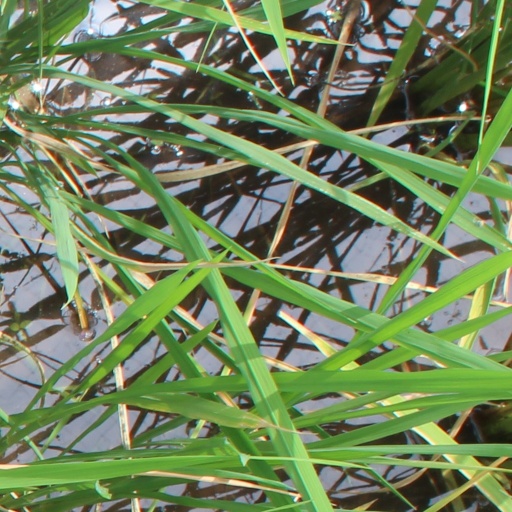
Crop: rice